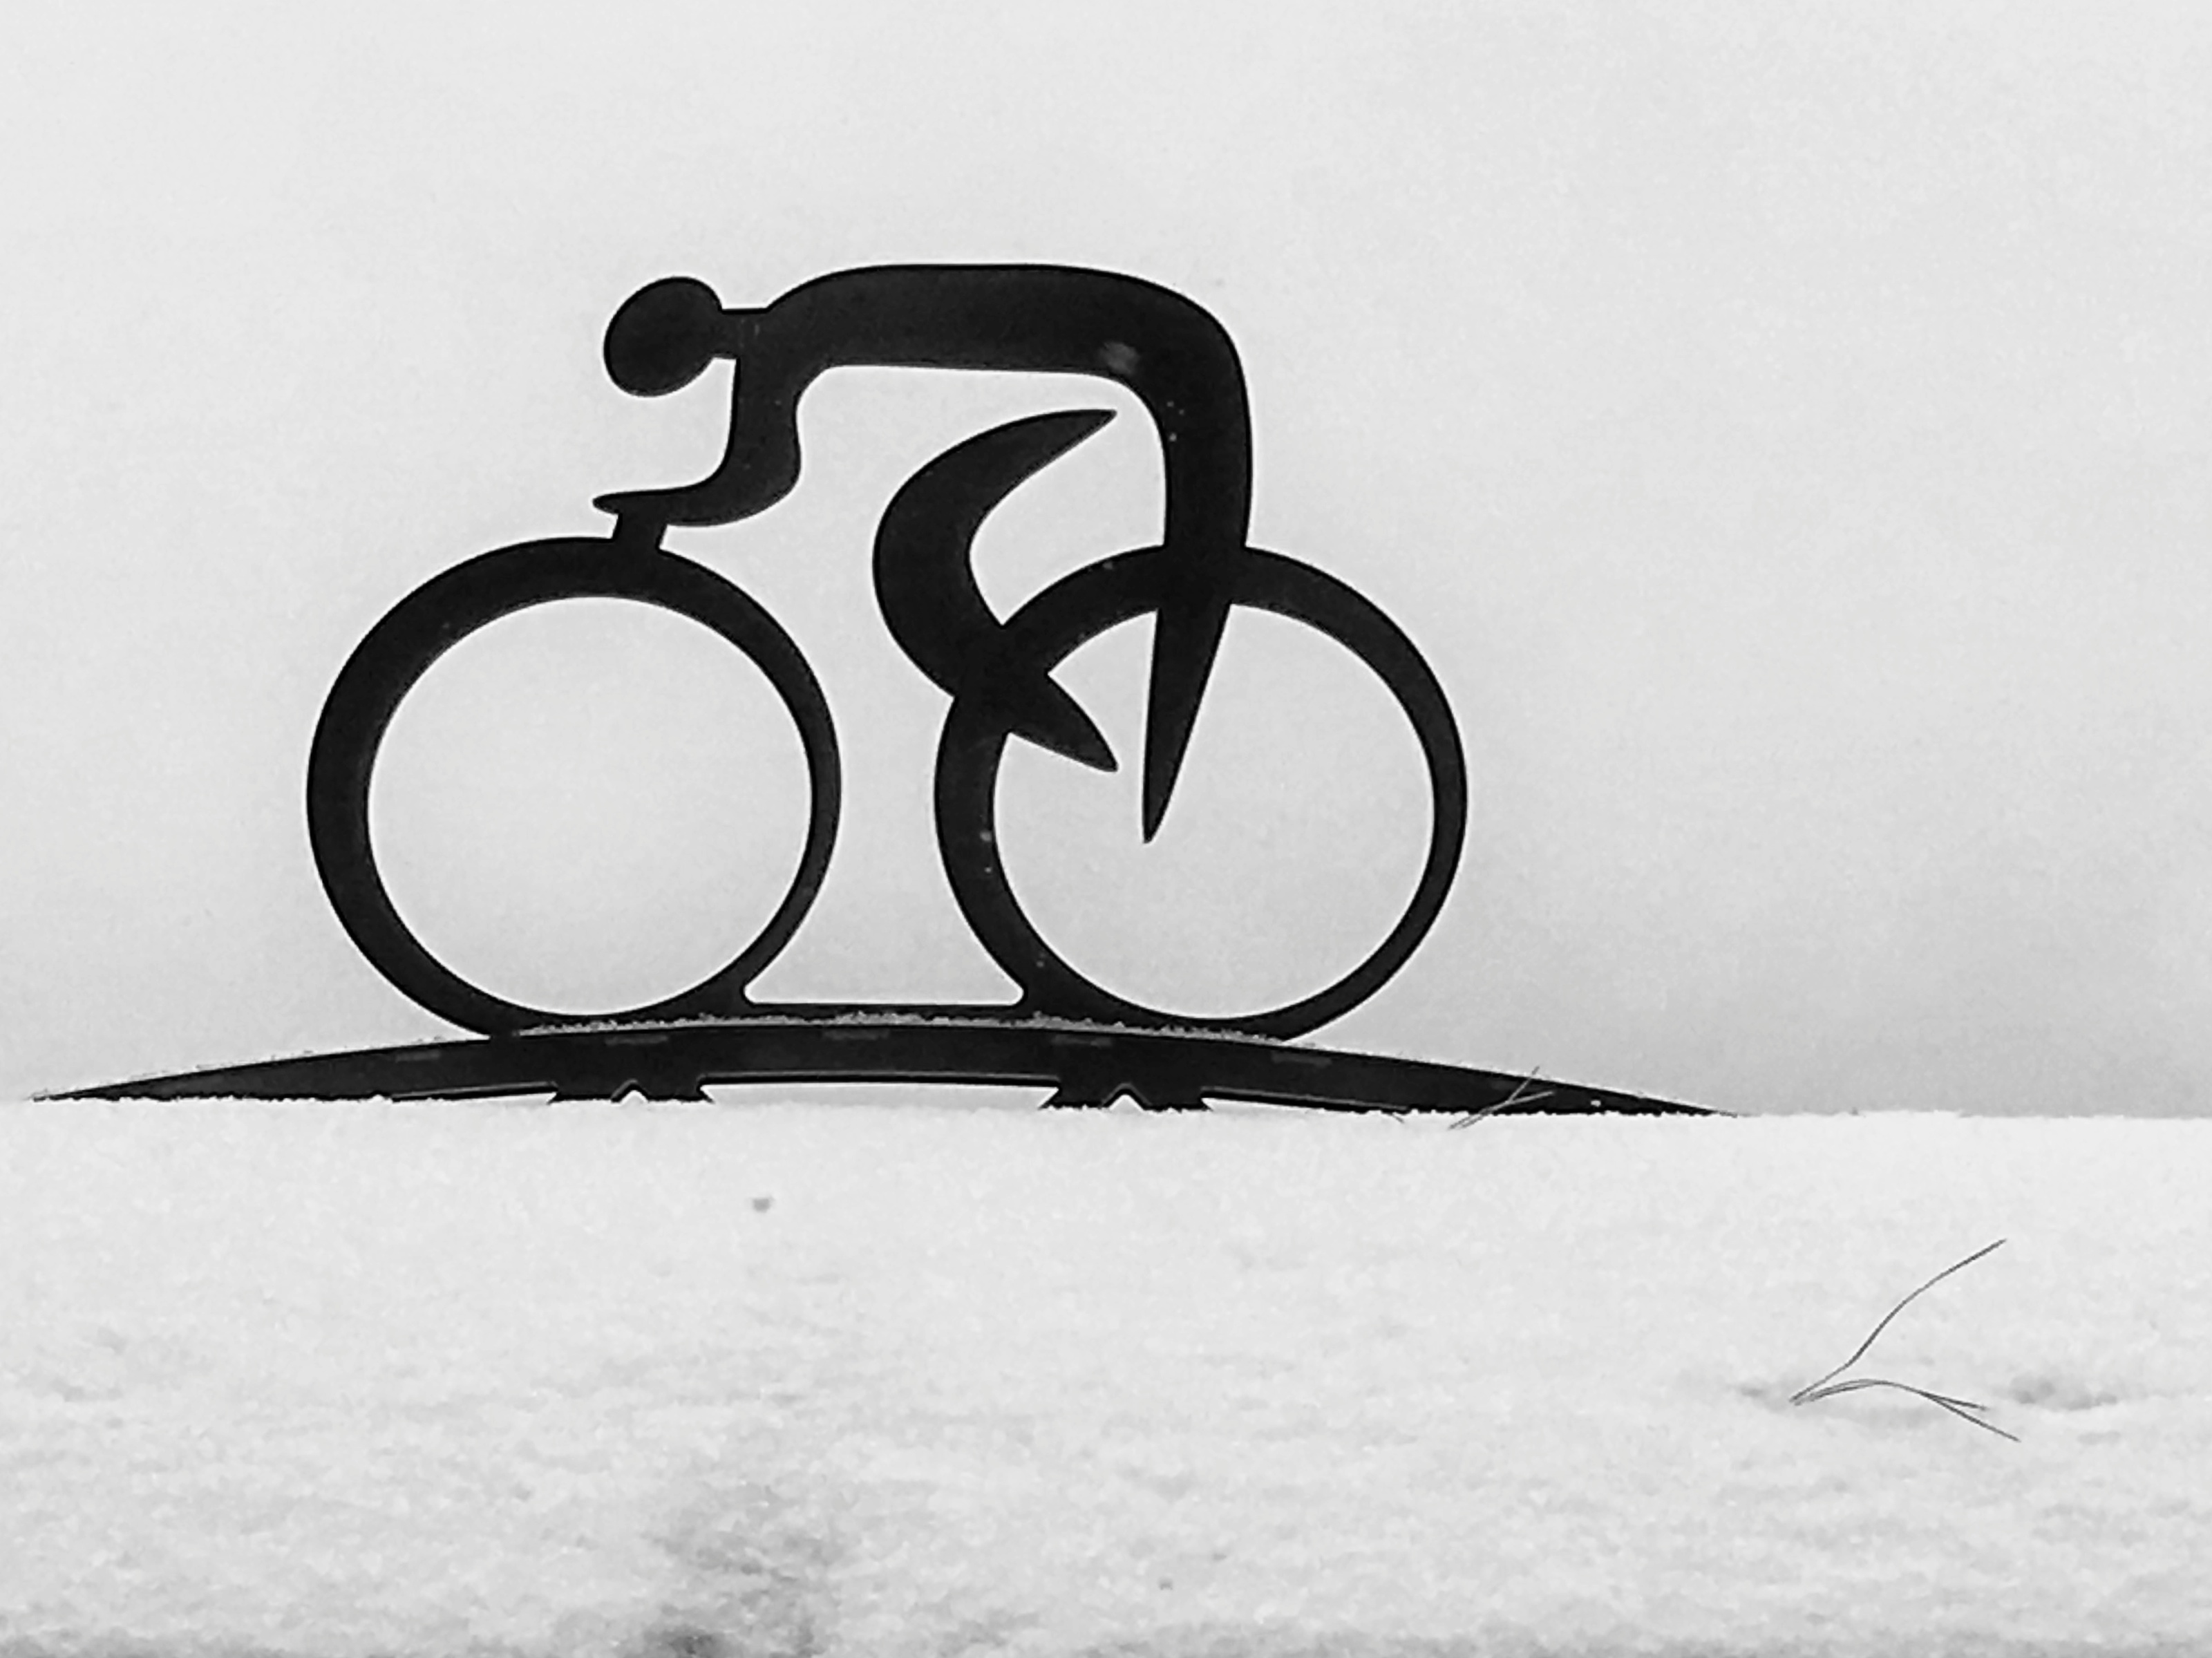
black and white, white, black, monochrome, circle, bw, sketch, drawing, glasses, shape, bicyle, monochrome photography